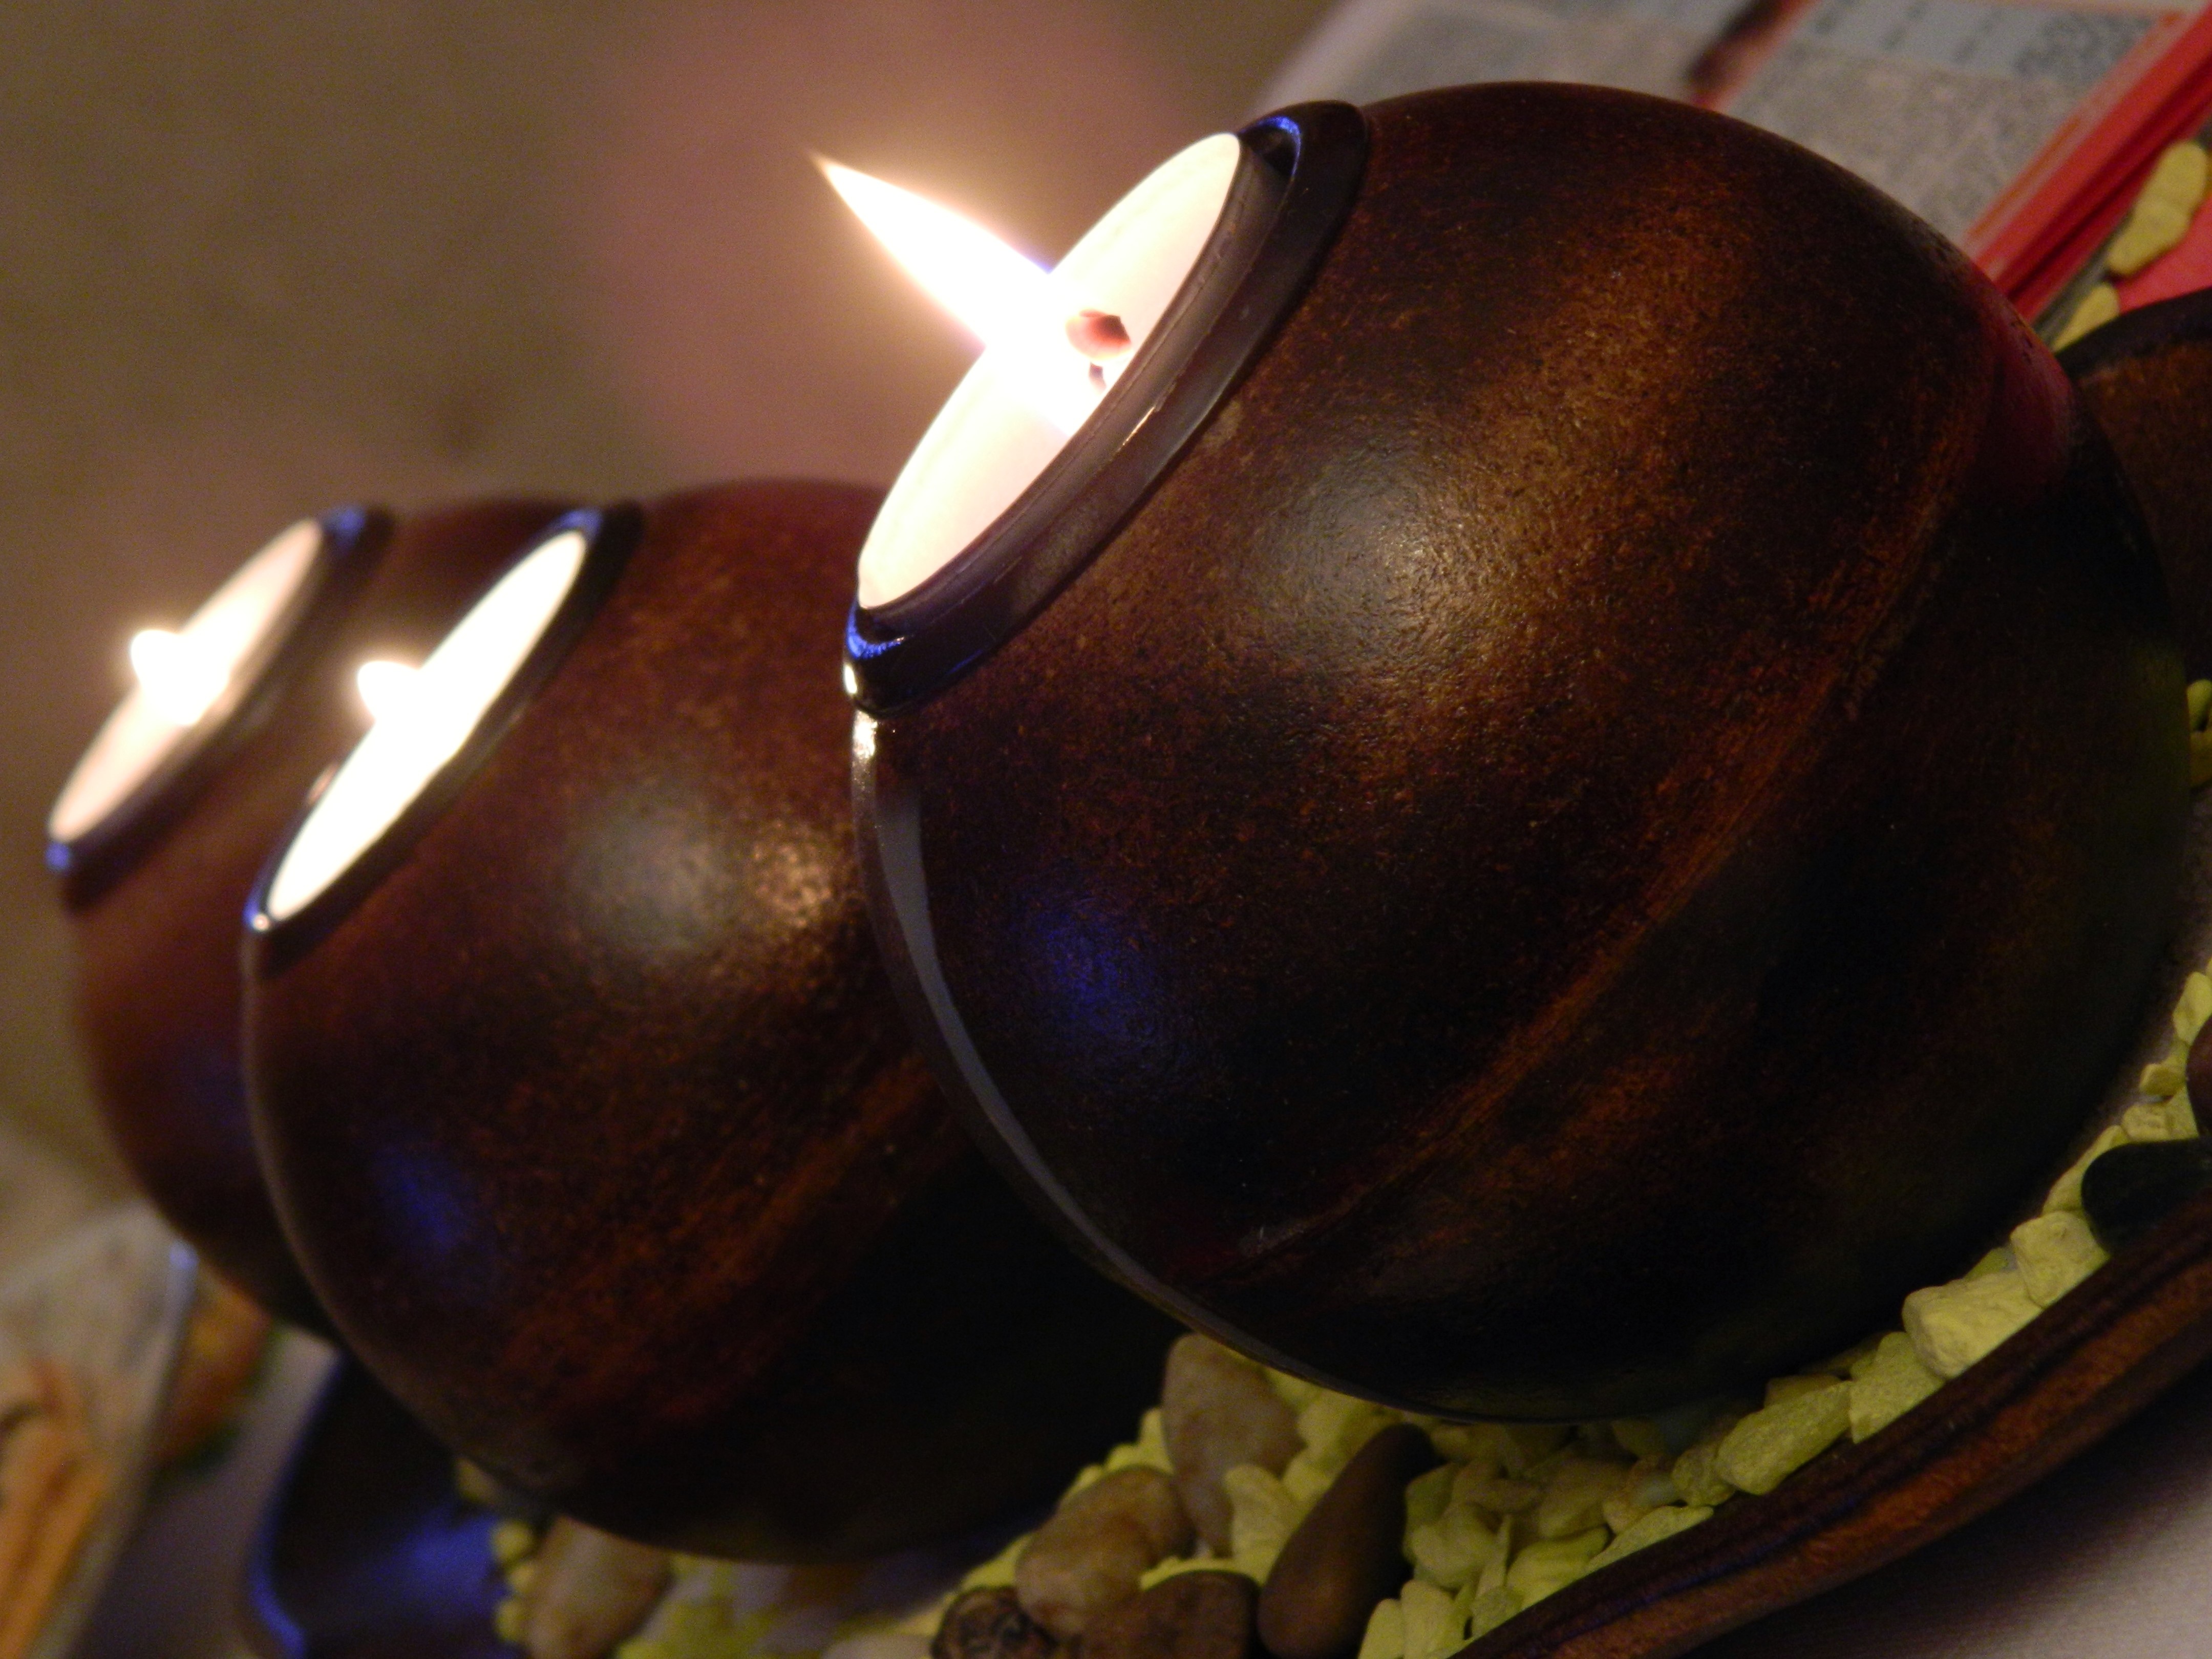
food, produce, flame, christmas, lighting, candles, carving, macro photography, man made object